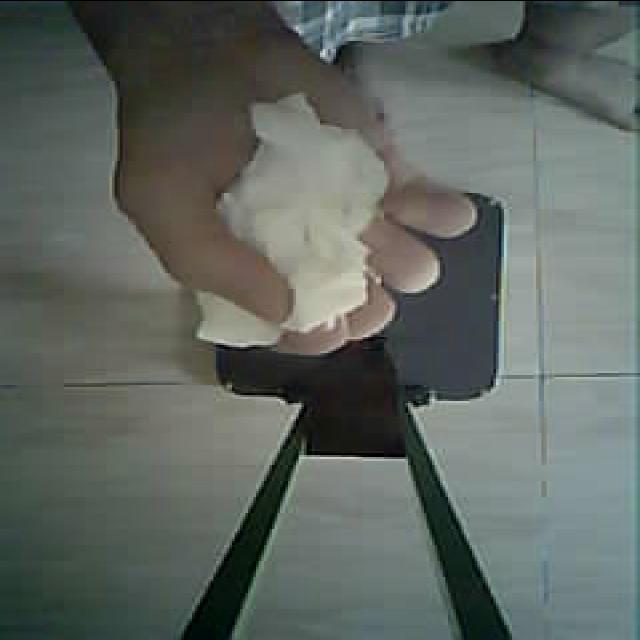
Label: tissues